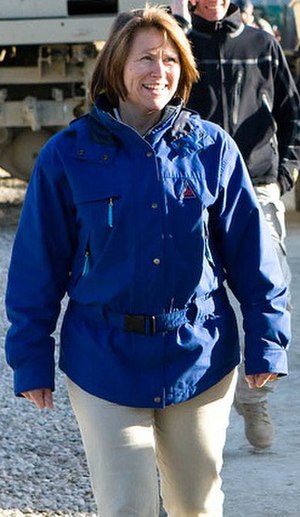
Grete Faremo
Grete Faremo er en tidligere norsk politiker. Efter hun forlod politikken har hun haft en række stillinger i Norges erhvervsliv.